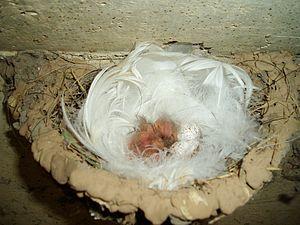
L'Hirondelle rustique est une petite espèce de passereaux, migratrice, vivant en Europe, en Asie, en Afrique et en Amérique. Elle est également connue sous le nom d'Hirondelle de cheminée ou d'Hirondelle des granges. Elle se distingue par sa longue queue fourchue et sa gorge couleur rouge brique. Elle niche dans un nid fait de terre séchée et de salive pour coller les bouts de terre, accroché sous un toit, une poutre, aussi bien à l'extérieur qu'à l'intérieur, en ville ou à la campagne, souvent dans des granges ouvertes, et parfois dans les maisons ouvertes. Elle se nourrit essentiellement d'insectes attrapés en vol.